St. Veneranda's Church

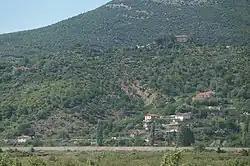

St. Veneranda's Church is a Cultural Monument of Albania. It is located near Pllanë, Lezhë County and became a Cultural Monument in 1963.